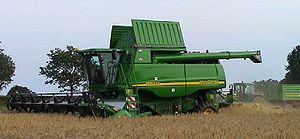
John Deere est une marque de la société américaine Deere & Company, dont le siège est situé à Moline, spécialisée dans la fabrication de matériel agricole et notamment de tracteurs, moissonneuses-batteuses, ramasseuse-presses, ainsi que des tondeuses à gazon ou encore des équipements forestiers. Ces machines sont facilement reconnaissables à leur lignée verte soulignée de jaune. Deere & Company est l'une des plus vieilles compagnies industrielles des États-Unis. Elle est cotée en bourse.